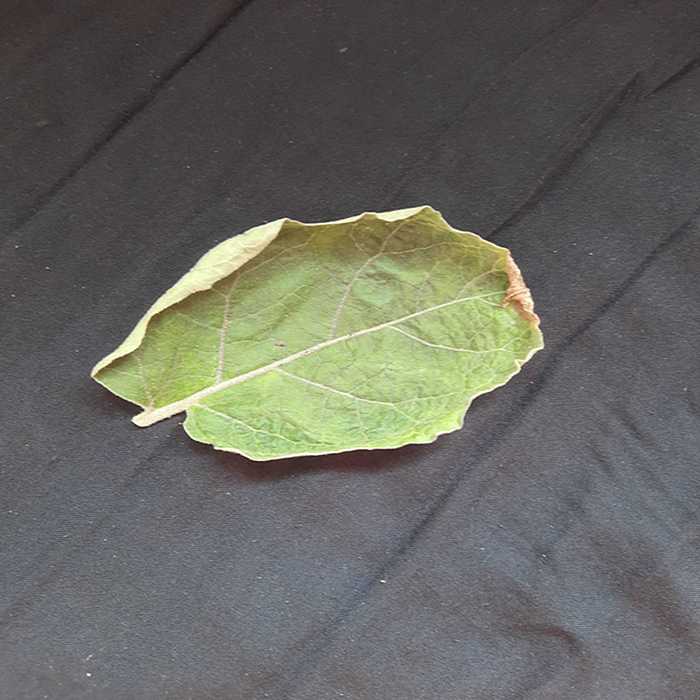
Plant: Eggplant
Label: Eggplant begomovirus